2017 Egyptian Super Cup

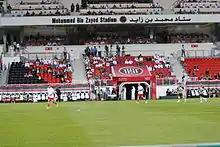
Mohammed bin Zayed Stadium hosted the match

The 2017 Egyptian Super Cup was the 14th edition of the Egyptian Super Cup, an annual football match between the winners of the previous season's Egyptian Premier League and Egypt Cup. The match is usually contested by the winners of the Premier League and the Egypt Cup, Al Ahly won the 2015–16 Egyptian Premier League, Zamalek won the 2016 Egypt Cup. The match was played for 2nd time on international soil at the Mohammed Bin Zayed Stadium in Abu Dhabi, United Arab Emirates.